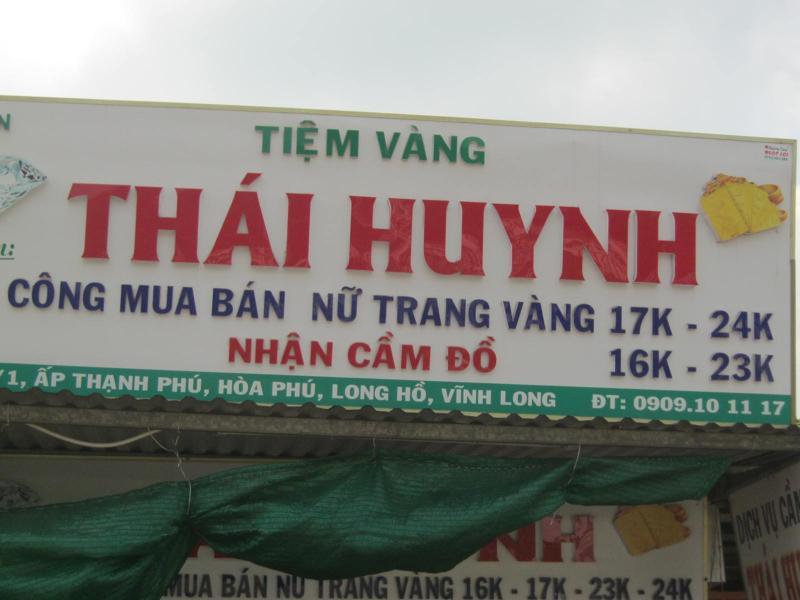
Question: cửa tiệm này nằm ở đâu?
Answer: cửa tiệm này nằm ở ấp thạnh phú, hòa phú, long hồ, vĩnh long